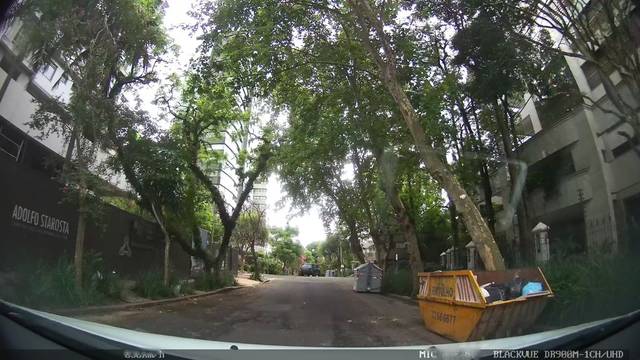
Region: Brazil
Coordinates: -30.028, -51.186